SeaCity Museum

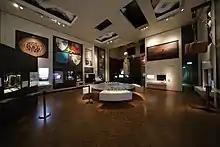
The main Gateway to the World gallery

There are three exhibitions at SeaCity, all of which were designed by Urban Salon. Two permanent exhibitions are housed in the former police station and magistrates' court.